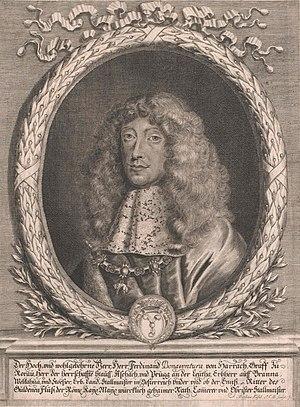
Ferdinand Bonaventura von Harrach est un diplomate, né le 14 juillet 1636, mort le 15 juin 1706, d'un famille noble autrichienne, possessionnée en Bohême, remontant au XIIIᵉ siècle et surtout devenue célèbre à partir du XVIᵉ.